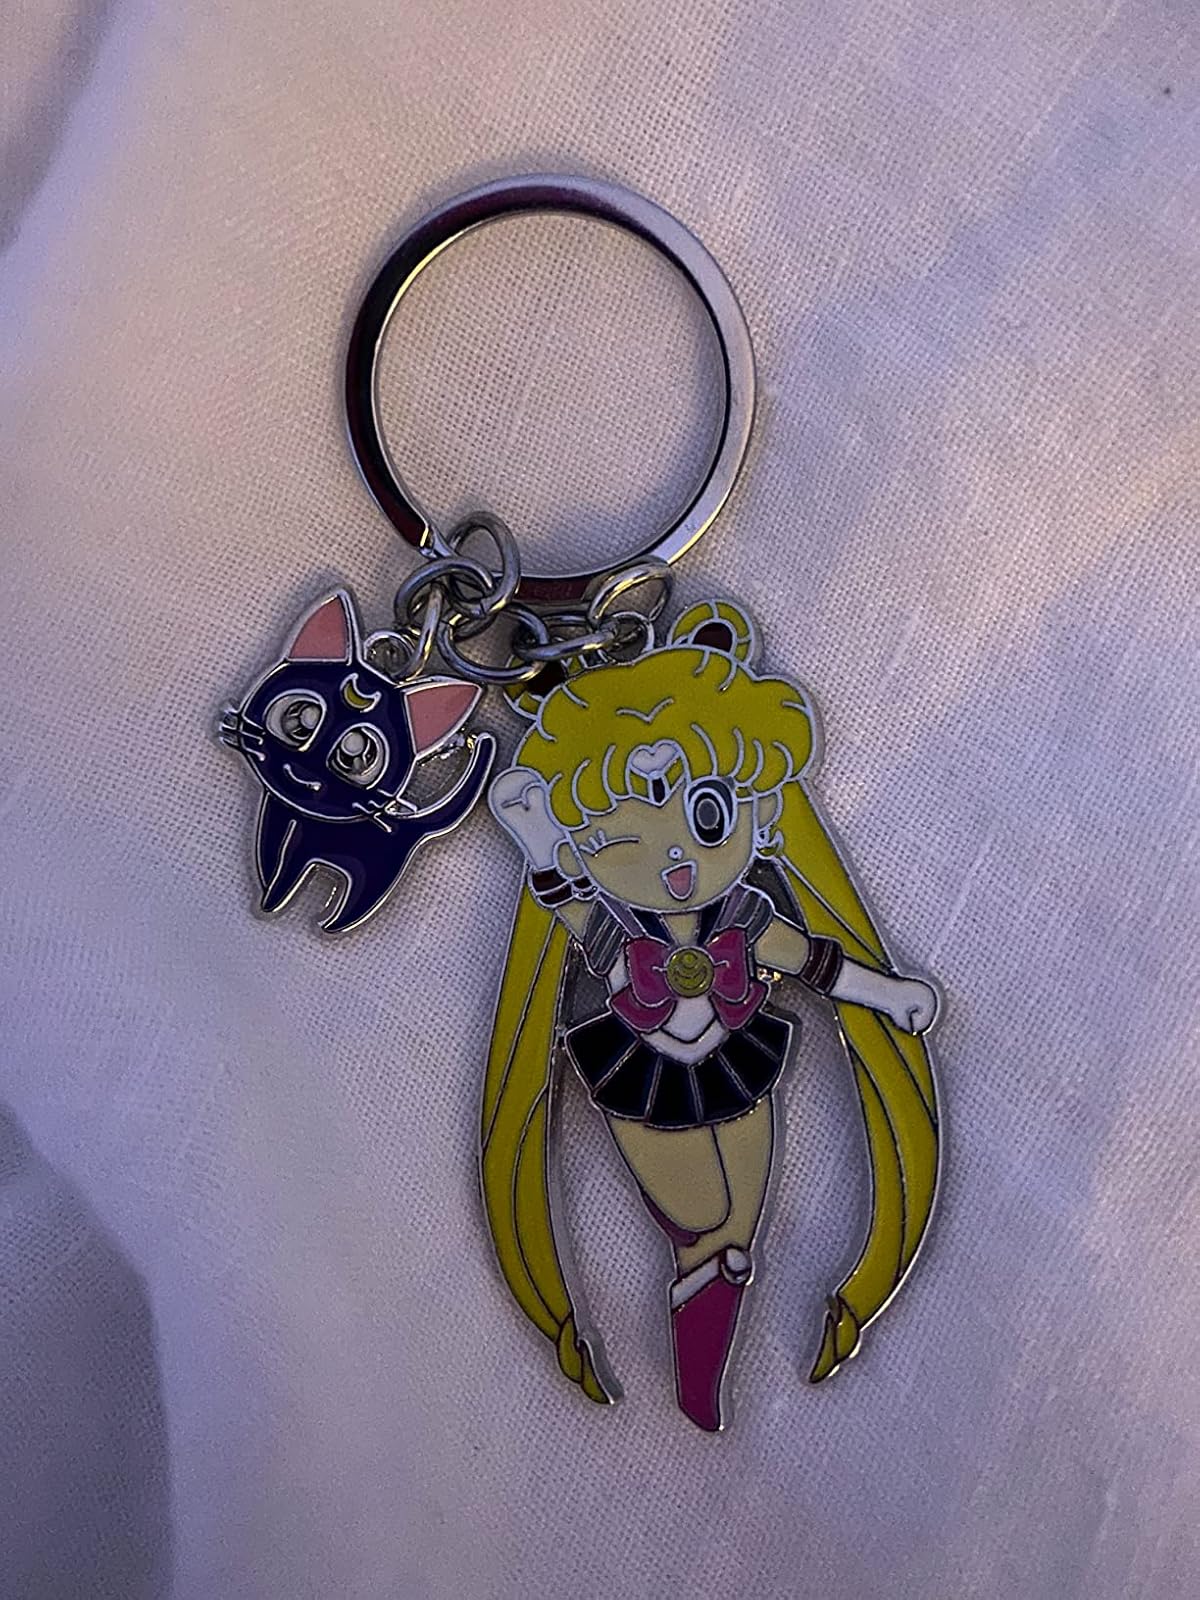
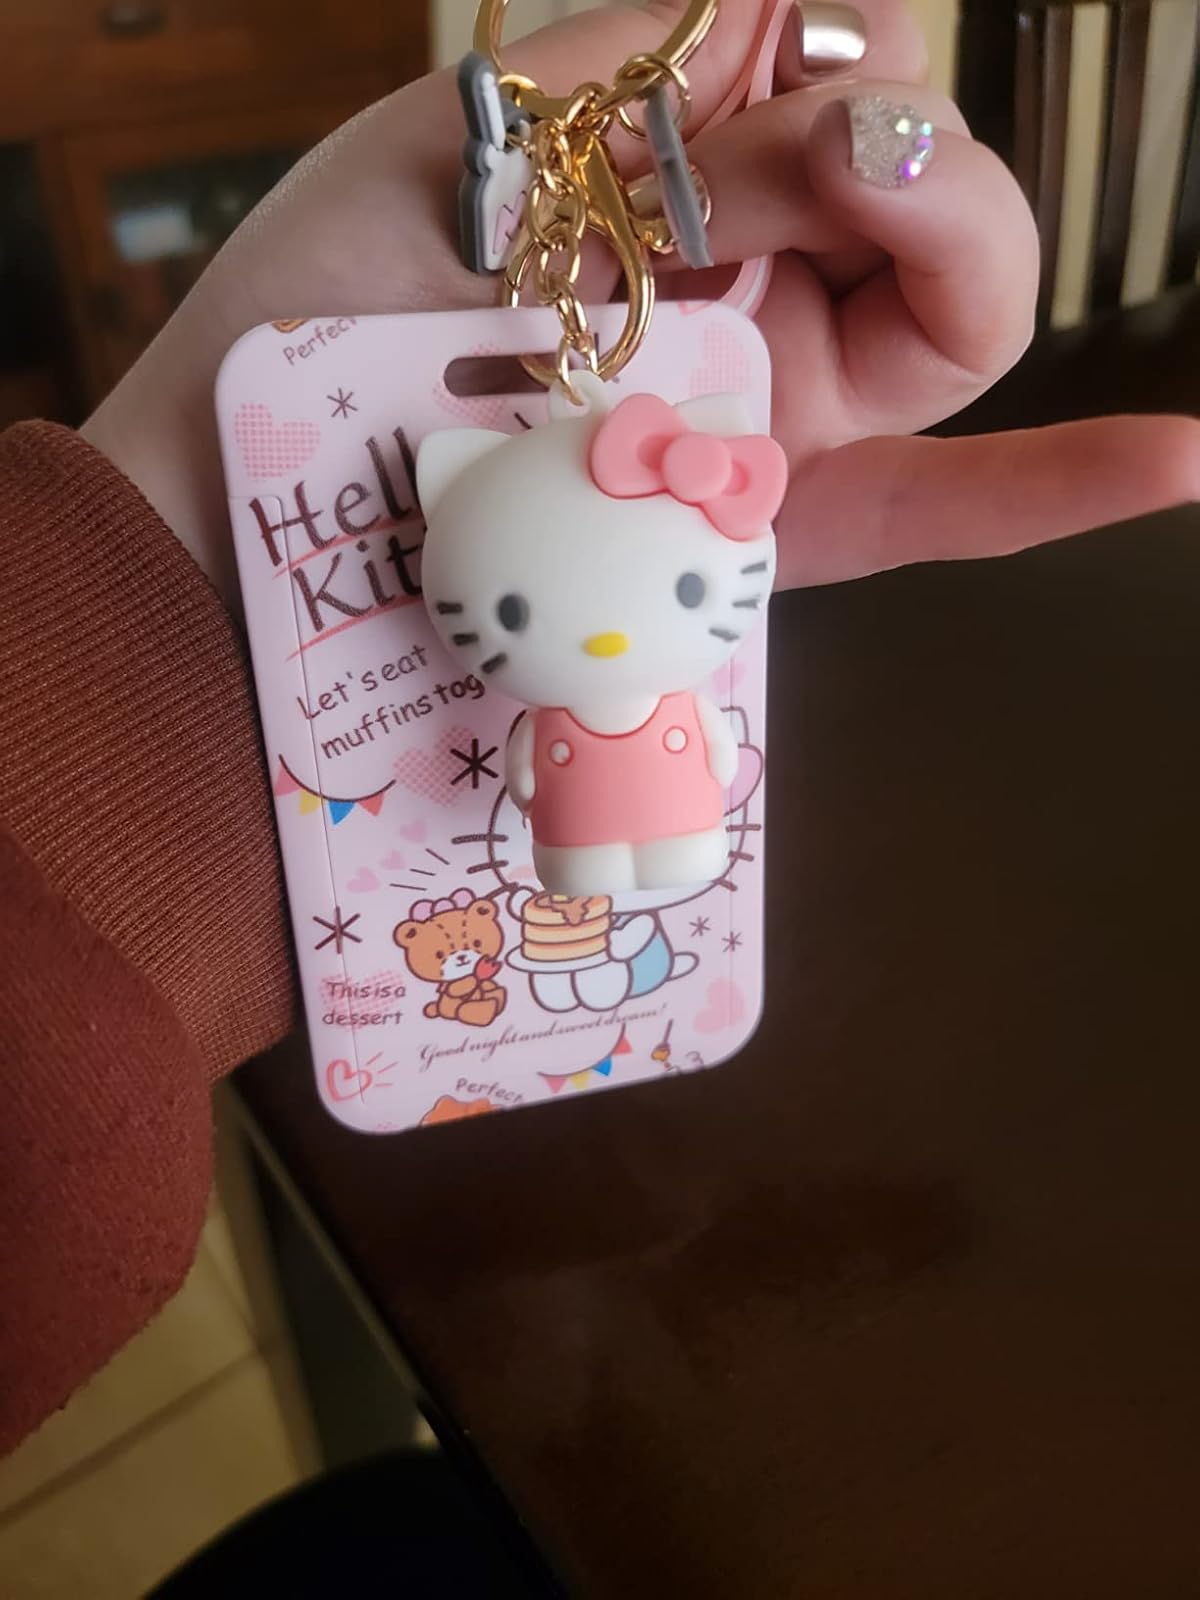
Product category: accessories_keychain
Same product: no